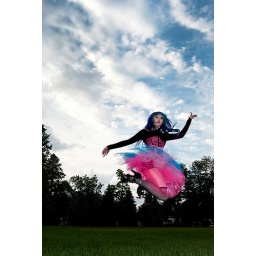
15-year-old girl jumping in park wearing an outfit she made herself.